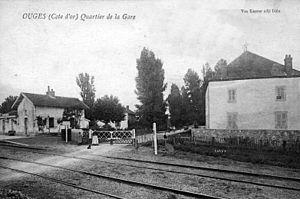
Le passage à niveau et la station d'Ouges
La gare d'Ouges est une gare ferroviaire française de la ligne de Dijon-Ville à Saint-Amour, située au sud du village centre de la commune d'Ouges dans le département de la Côte-d'Or en région Bourgogne-Franche-Comté.